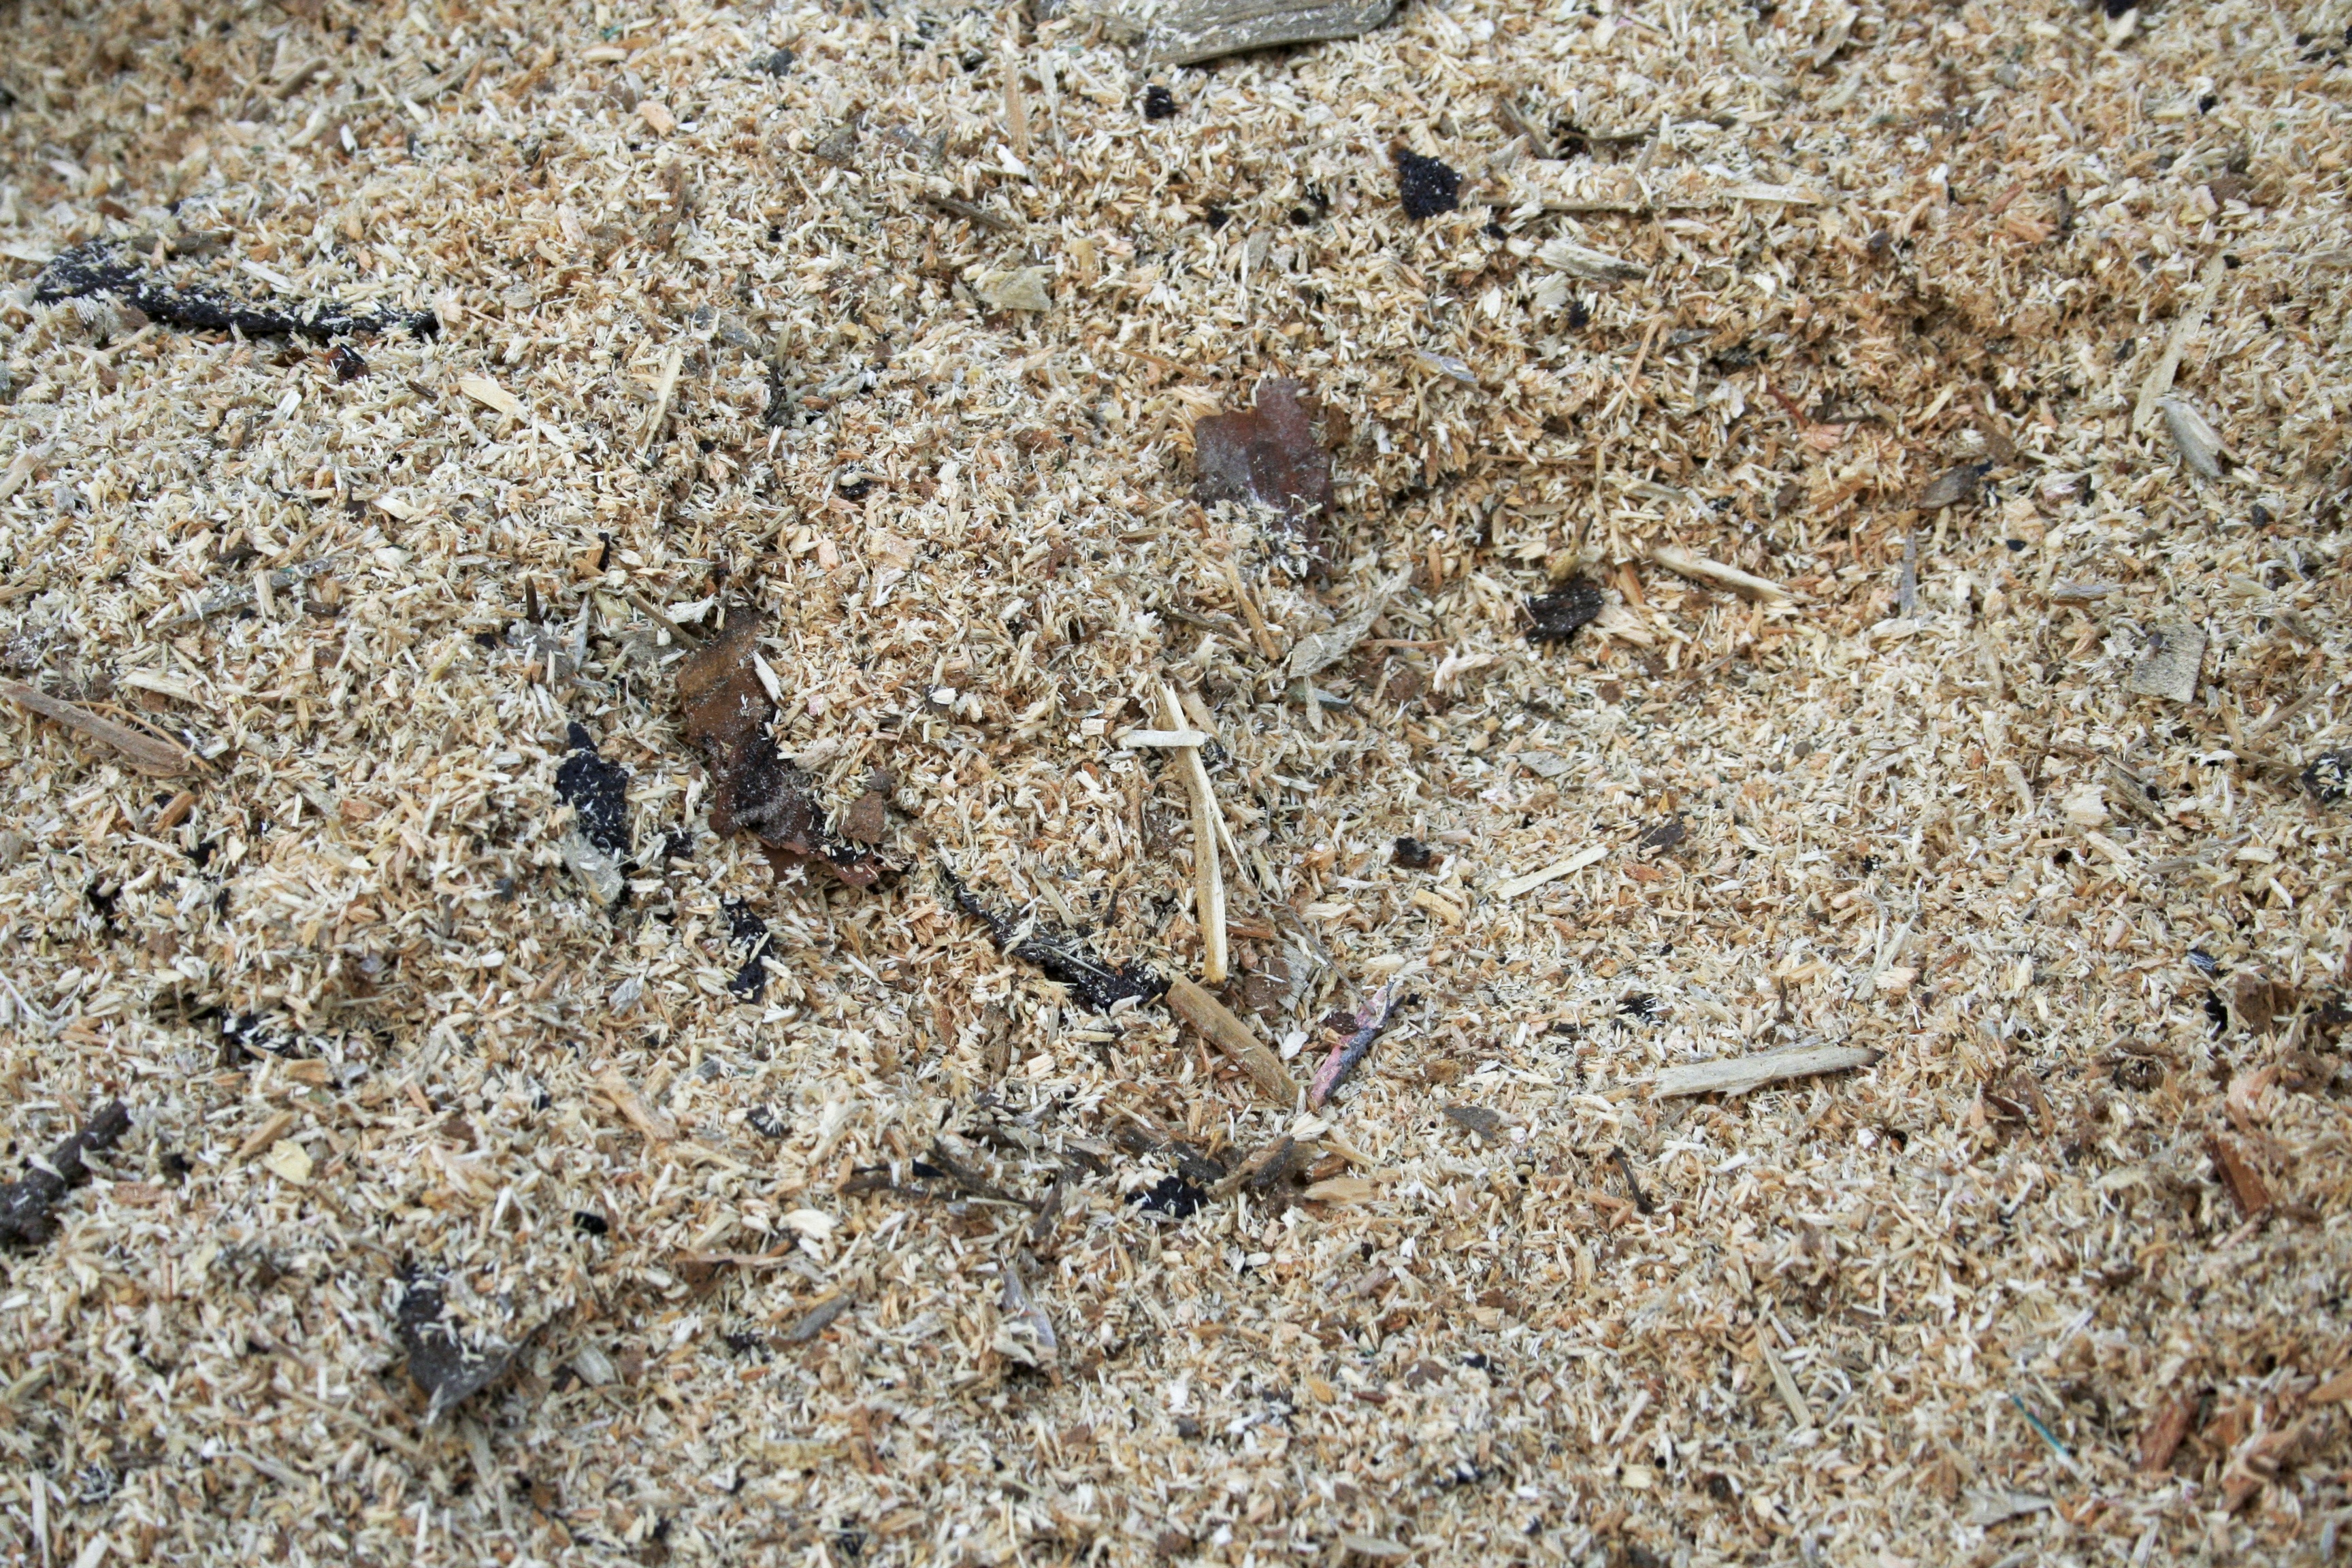
sand, rock, wood, texture, wildlife, insect, soil, fauna, material, invertebrate, waste, fragmented, shavings, ant, snippets, sawdust, shreds, chipped wood